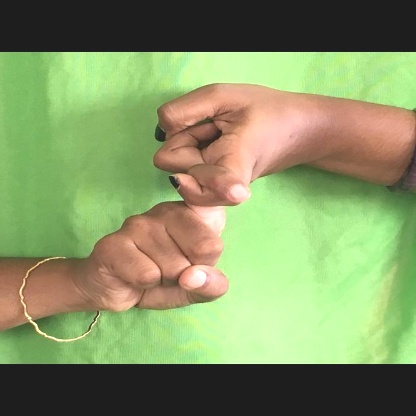
Mudra: Pasha